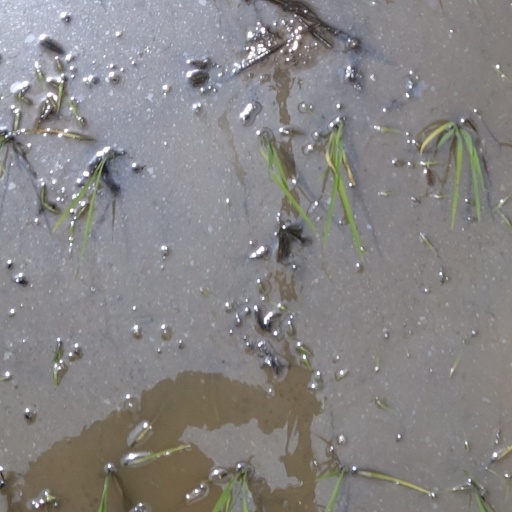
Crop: rice